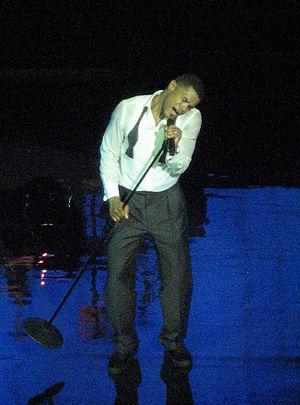
La liste qui suit comprend des artistes de neo soul notables.